Polifemo (opera)

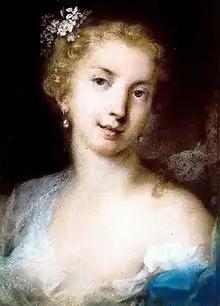
Francesca Cuzzoni (1696–1778) the first Galatea

Ulisse approaches with a flock and tells Calipso that Polifemo has given him a shepherd's tasks, and that his men are held captive in a cave. He explains that they are captives until Polifemo's slaves return with presents. If the slaves have brought no presents to Polifemo, then he will devour them. Calipso tells him not to worry because the gods are on his side ("Lascia fra tanti malì") (early version:"Nel rigor d'avversa stella") Ulisse remarks on her kindness ("Fortunate pecorelle!").